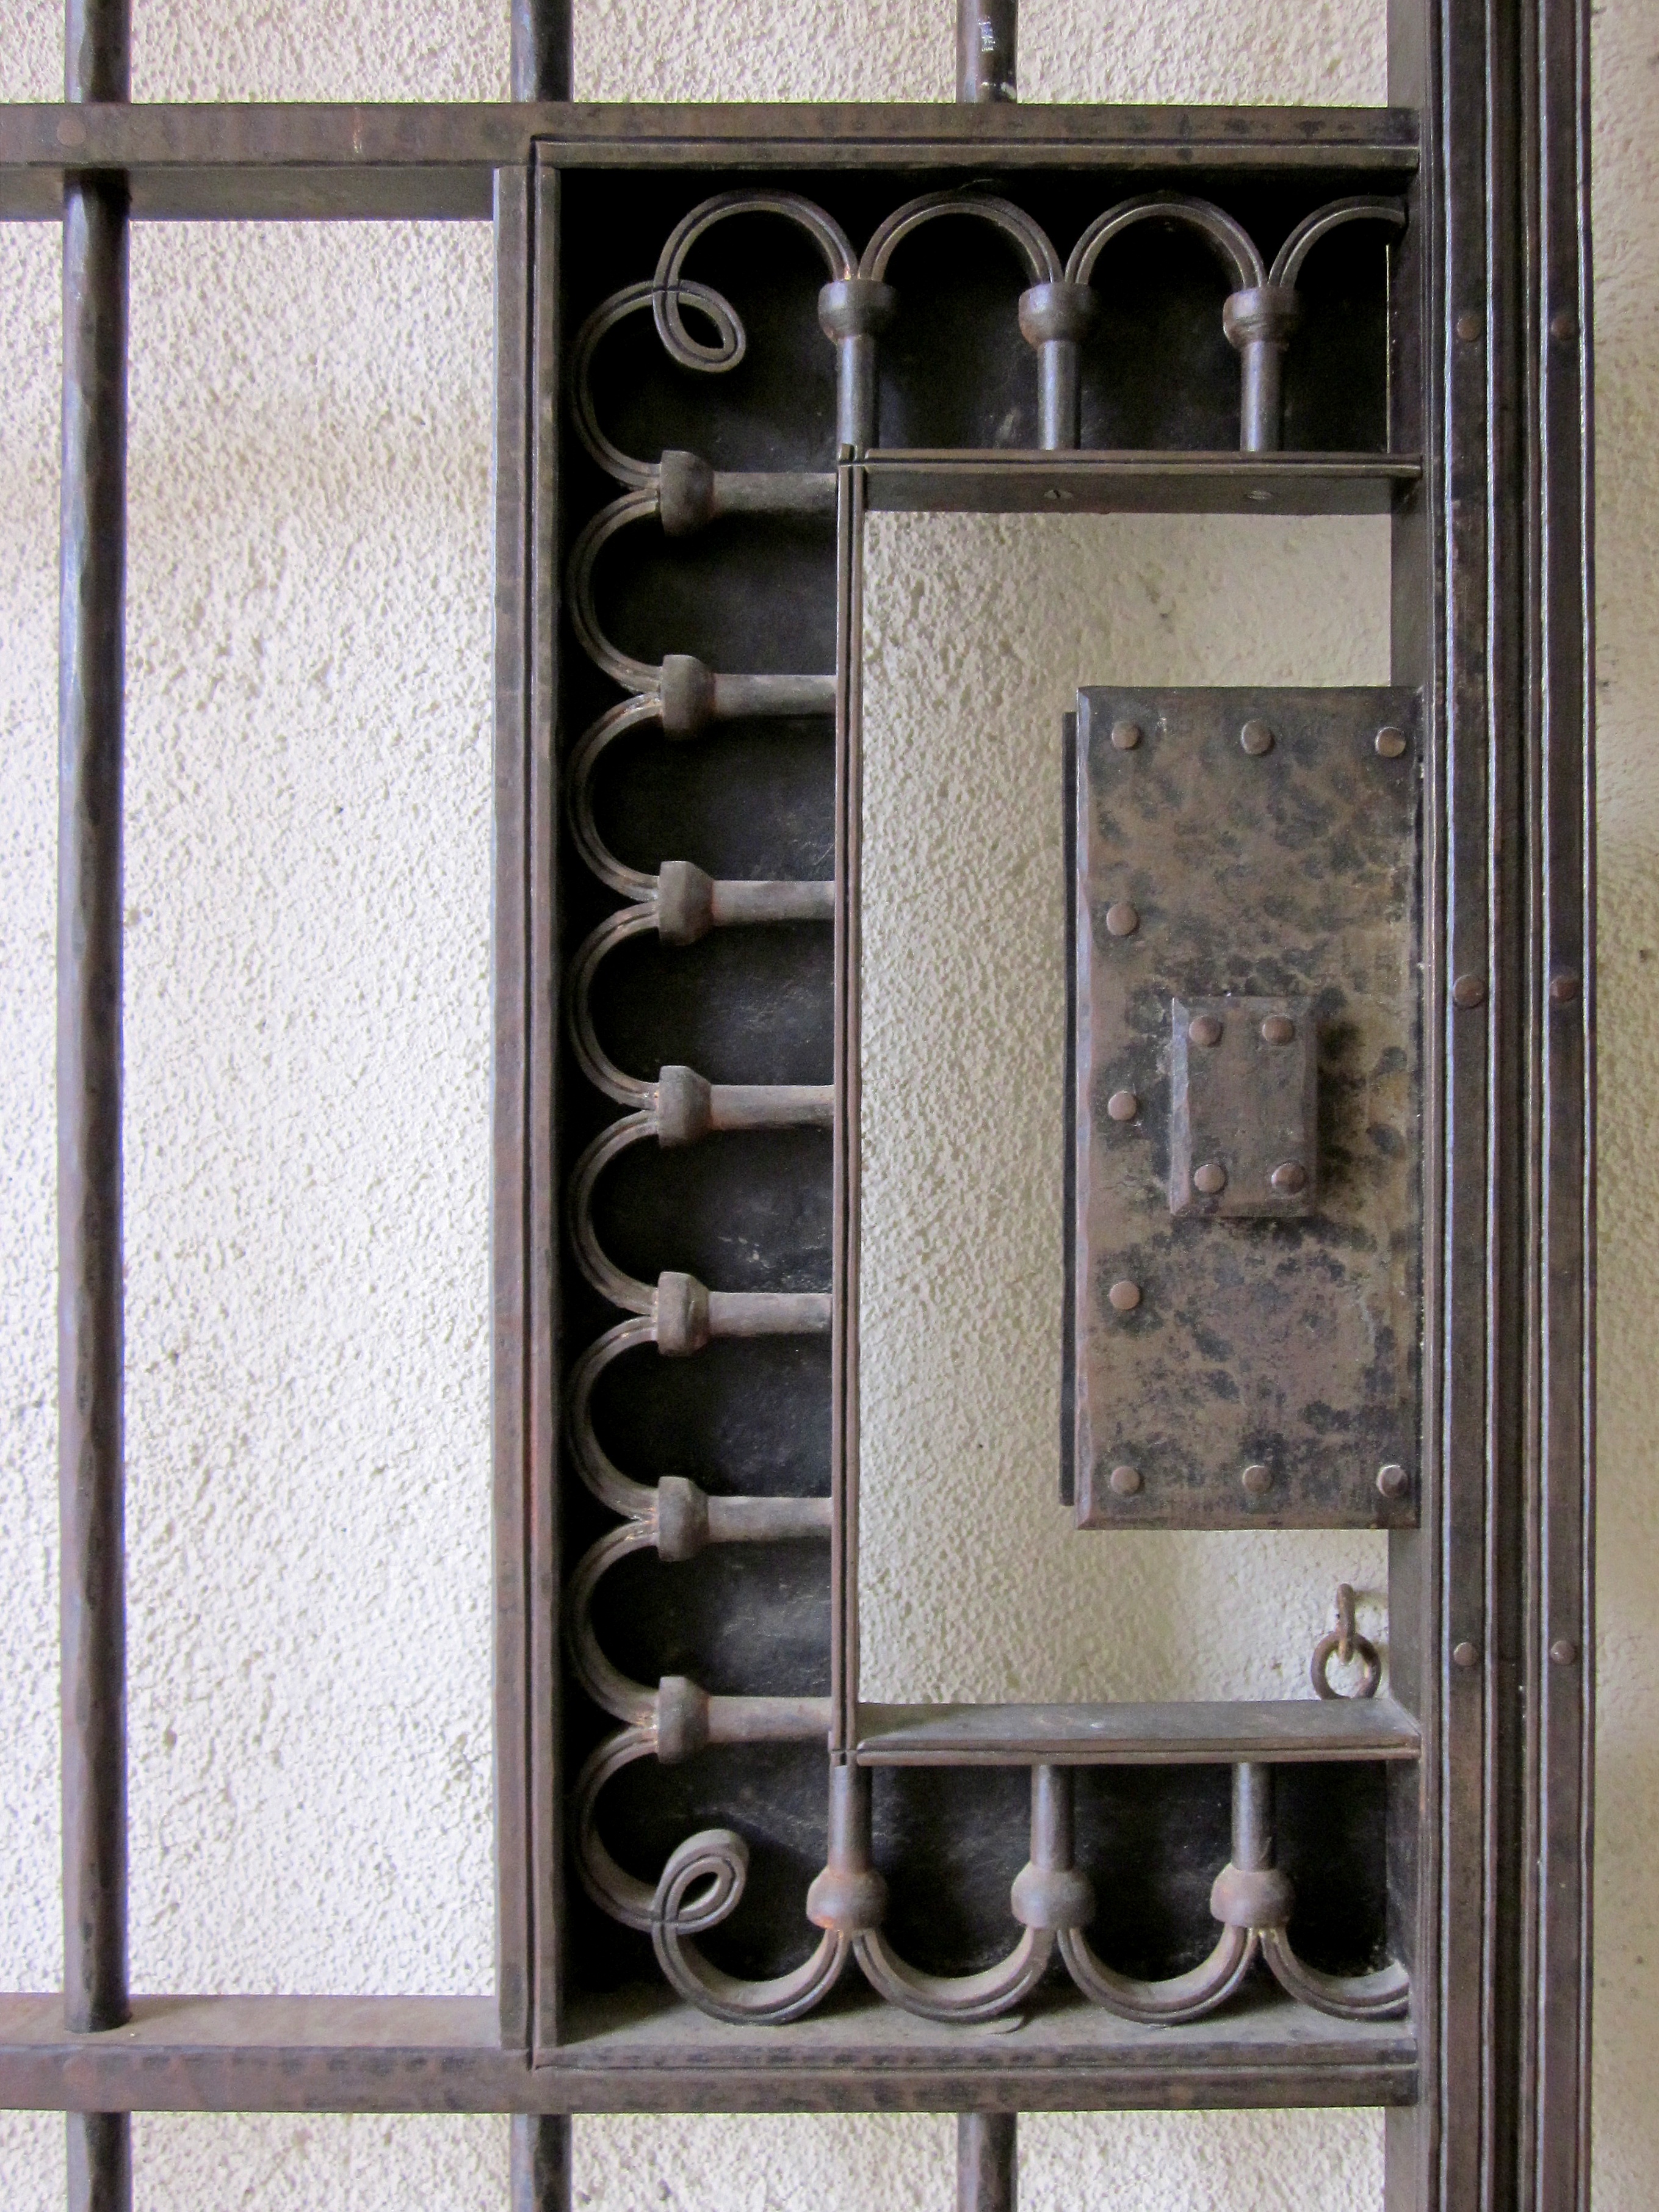
wood, window, france, metal, furniture, lighting, door, interior design, iron, lock, abbey, benedictine, saint g nis des fontaines, pyr n es orientales, window covering